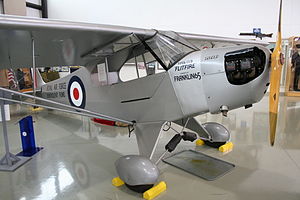
Piper J-3 Cub / Operationel historie / Flitfire
Den første Flitfire, NC1776, fløjet af bl.a. Orville Wright
Piper J-3 Cub er et Amerikansk let fly, bygget mellem 1937 og 1947 af Piper Aircraft. Flyet har en simpel letvægtskonstruktion, som giver det gode flyveegenskaber ved lav hastighed, og gode egenskaber på korte baner. Cub er et af de mest kendte fly overhovedet: dens simple konstruktion, lave pris og popularitet, såvel som det store antal producerede eksemplarer, har vakt favorable sammenligninger med Ford's Model T bil.